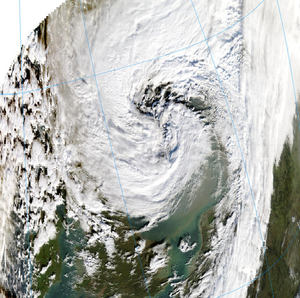
La tempête Erwin est un épisode de vents violents qui a principalement touché les pays scandinaves, les Îles britanniques, ainsi que l'Allemagne et les Pays Baltes entre le 7 et le 9 janvier 2005.